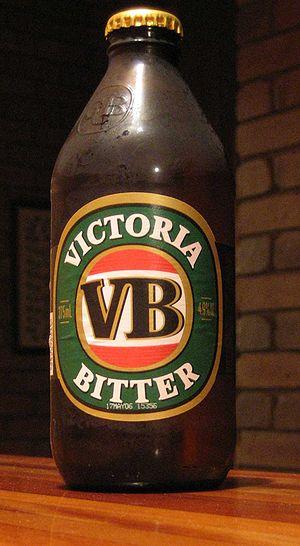
Victoria Bitter ou VB est une bière australienne brassée par Carlton & United Beverages appartenant au groupe Foster's.
La cuisine australienne contemporaine combine des origines indigènes et britanniques avec des influences méditerranéennes et asiatiques. L'Australie a des ressources naturelles abondantes et les Australiens ont accès à un large choix de viandes de qualité. Faire griller de l'agneau et du bœuf en plein air est une vieille tradition. La grande majorité des Australiens vivant près de la mer, les restaurants de fruits de mer australiens sont classés parmi les meilleurs du monde.